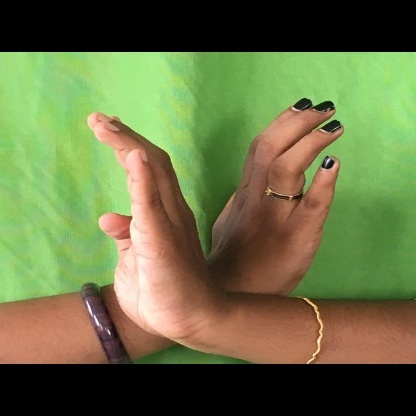
Mudra: Nagabandha